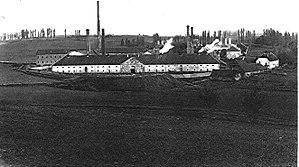
Vue générale de la saline de Gouhenans.
En France, le code minier donne la définition légale d'une mine. La notion repose uniquement sur la nature du matériau, que l'extraction se fasse à ciel ouvert ou en sous-sol. Sont concernés, les combustibles, les métaux et quelques autres matières minérales.